The Song of Rhiannon

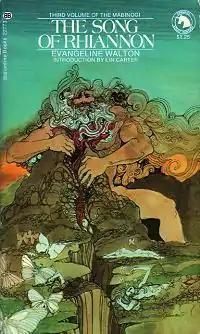
Cover of first edition

The Song of Rhiannon is a fantasy novel by American writer Evangeline Walton, the third in a series of four based on the Welsh "Mabinogion". It was first published in paperback by Ballantine Books as the fifty-first volume of the Ballantine Adult Fantasy series in August, 1972. It has been reprinted a number of times since, and gathered together with Walton's other "Mabinogion" novels by Overlook Press as the omnibus "The Mabinogion Tetralogy" in 2002. The novel has also been published in translation in several European languages. The other three novels in the series are "The Island of the Mighty" (1936), "The Children of Llyr" (1971), and "Prince of Annwn" (1974).